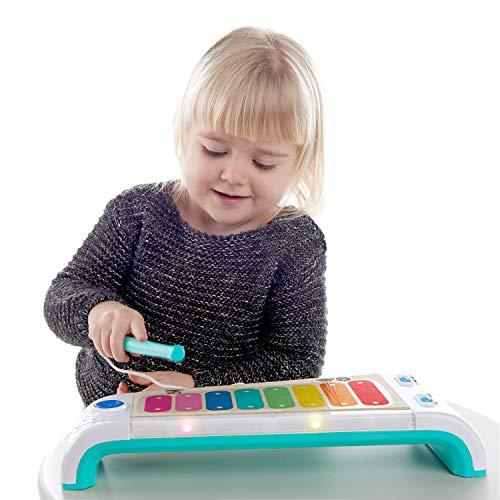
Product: Baby Einstein Magic Touch Xylophone Wooden Musical Toy, 12 Months +
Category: Toys & Games | Baby & Toddler Toys | Musical Toys
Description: Wooden toy with Magic Touch technology plays real instrument sounds with just a touch.
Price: $12.99